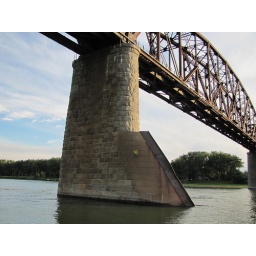
Cruising under the bridge on the river boat made capturing this view easy. Bismarck, ND. July 2010. Contest Category: Scenery